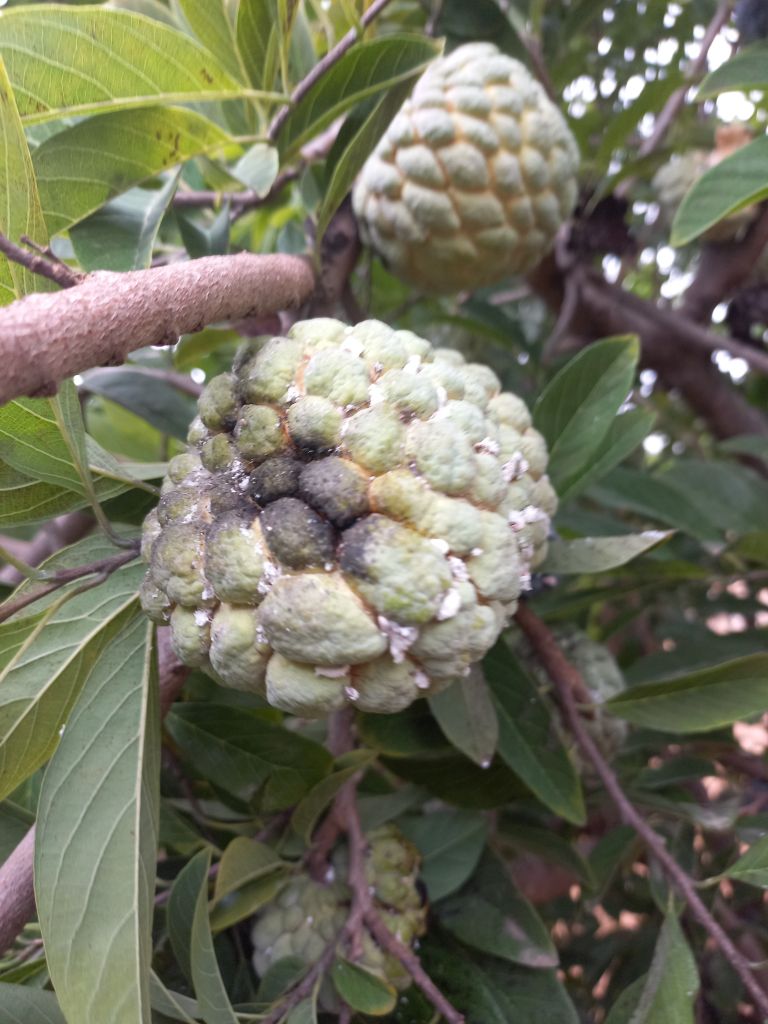
Disease label: Diplodia Rot